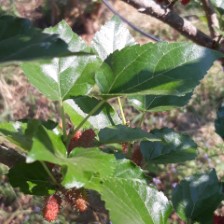
Variety: ChiangMai60